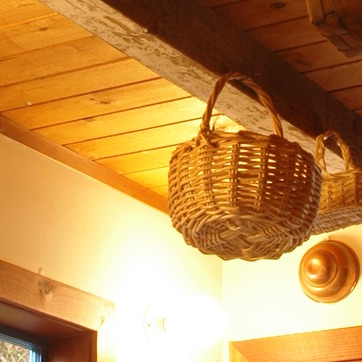
Material: other